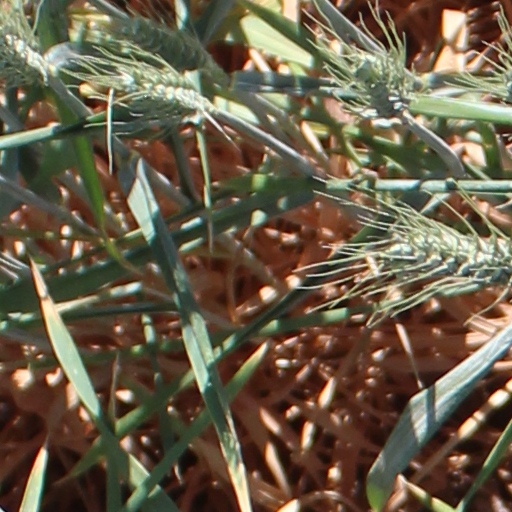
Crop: wheat